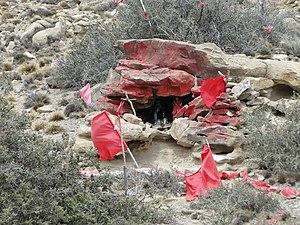
La route nationale 40 est une importante voie routière d'Argentine qui traverse le pays du nord au sud, depuis La Quiaca à la frontière bolivienne dans la province de Jujuy jusqu'au cap Virgenes à l'extrême sud de la Patagonie. C'est la route la plus longue du pays. Elle court parallèlement à la Cordillère des Andes en reliant les parcs nationaux les plus importants et traverse plusieurs des régions touristiques et des attraits principaux du territoire. Actuellement ce trajet mythique a été promu comme produit touristique national. La route commence en Patagonie au niveau de la mer et s'étend sur environ 5 000 km, traversant 20 parcs nationaux, 18 cours d'eau importants, reliant 27 cols andins. Elle culmine à 4 895 mètres au niveau du col d'Abra del Acay dans la province de Salta.